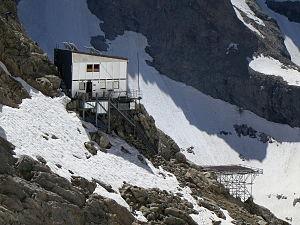
Refuge du Promontoire
Le refuge du Promontoire est un refuge situé en France dans le massif des Écrins, perché sur l'éperon du Promontoire en face sud de la Meije. C'est le point de départ habituel de la célèbre traversée de la Meije, qui est considérée comme une des plus belles courses de montagne des Alpes.
Les refuges listés ici sont des refuges de montagne, à vocation initiale de tourisme montagnard, en partie gérés par le Club alpin français en France et par le Club alpin suisse en Suisse.